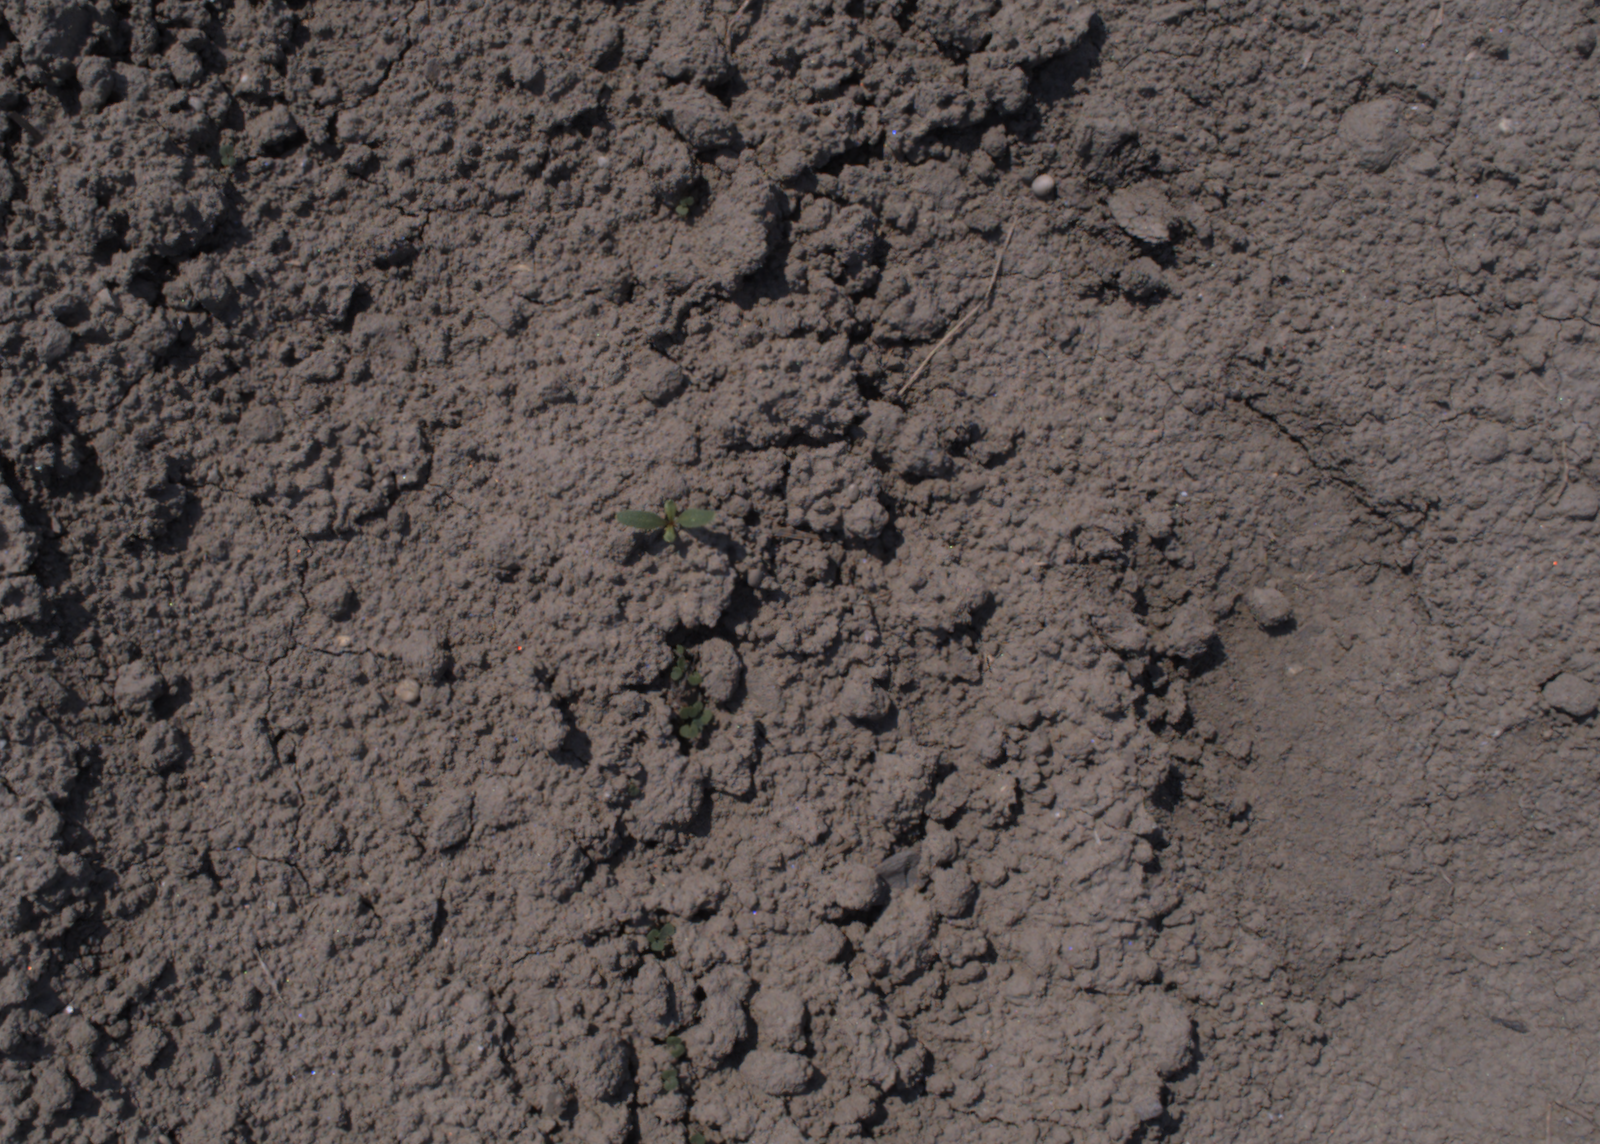
Capture date: 10.08.2020 12:17:42
Weather: sunny
Wind: light
Seeding date: 21.07.2020
Plant canopy height (mm): 930